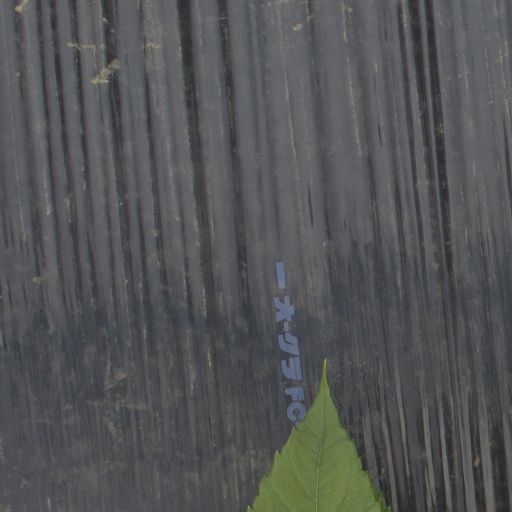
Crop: Jerusalem artichoke